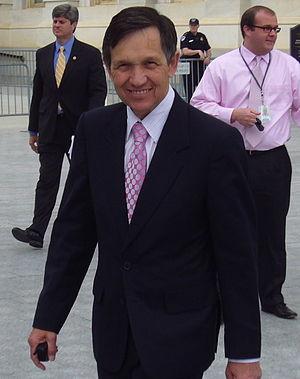
Dennis John Kucinich, né le 8 octobre 1946 à Cleveland, est un homme politique américain, membre du Parti démocrate, ancien maire de Cleveland de 1977 à 1979 et représentant du dixième district de l'Ohio à la Chambre des représentants des États-Unis de 1997 à 2013.